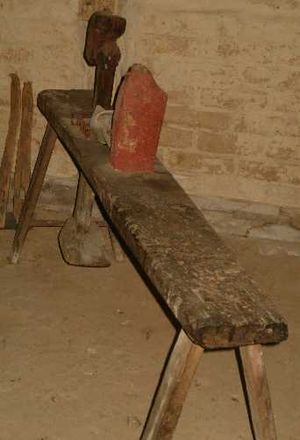
Skærebænk / Historie
En træskomands snittebænk på Frilandsmuseet i Sorgenfri. Træskoen fastholdes ved tryk med foden på fodpedalen.
Snittebænk på Frilandsmuseet i Sorgenfri. Den konkrete bænk har været anvendt til træskosnitning. Emnet klemmes fast ved at træde på fodpedalen.
En Skærebænk, Bødkerbænk, eller Bødkerstol er en form for arbejdsbænk hvor man sidder over skrævs og fastholder emnet ved at klemme det fast mod bænken via en fodpedal.